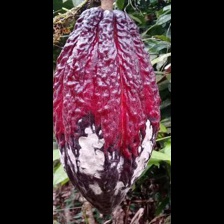
Label: moniliophthora